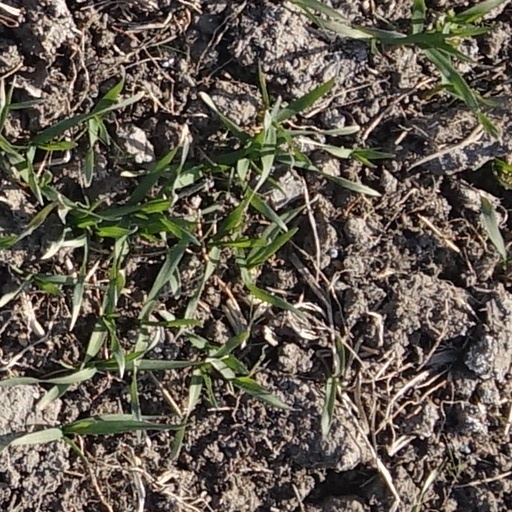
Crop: wheat